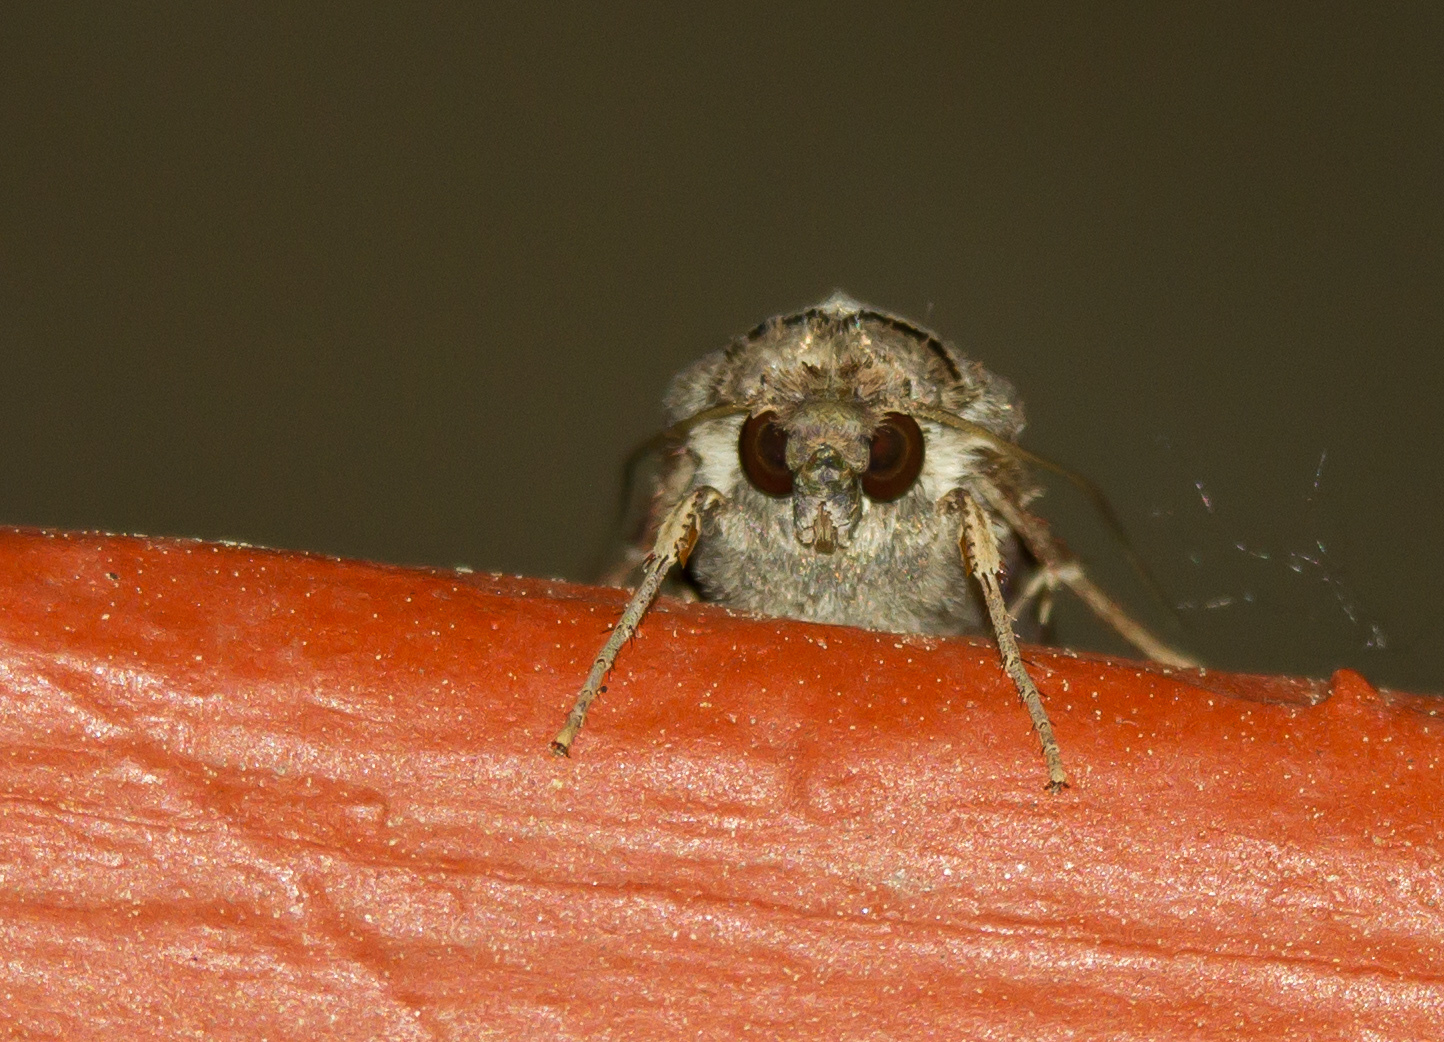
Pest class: cutworms